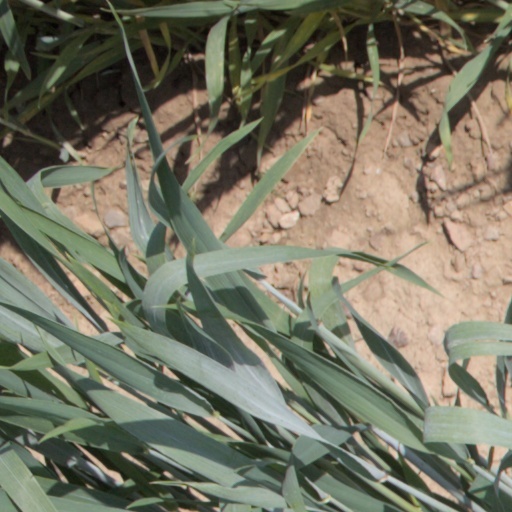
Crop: wheat